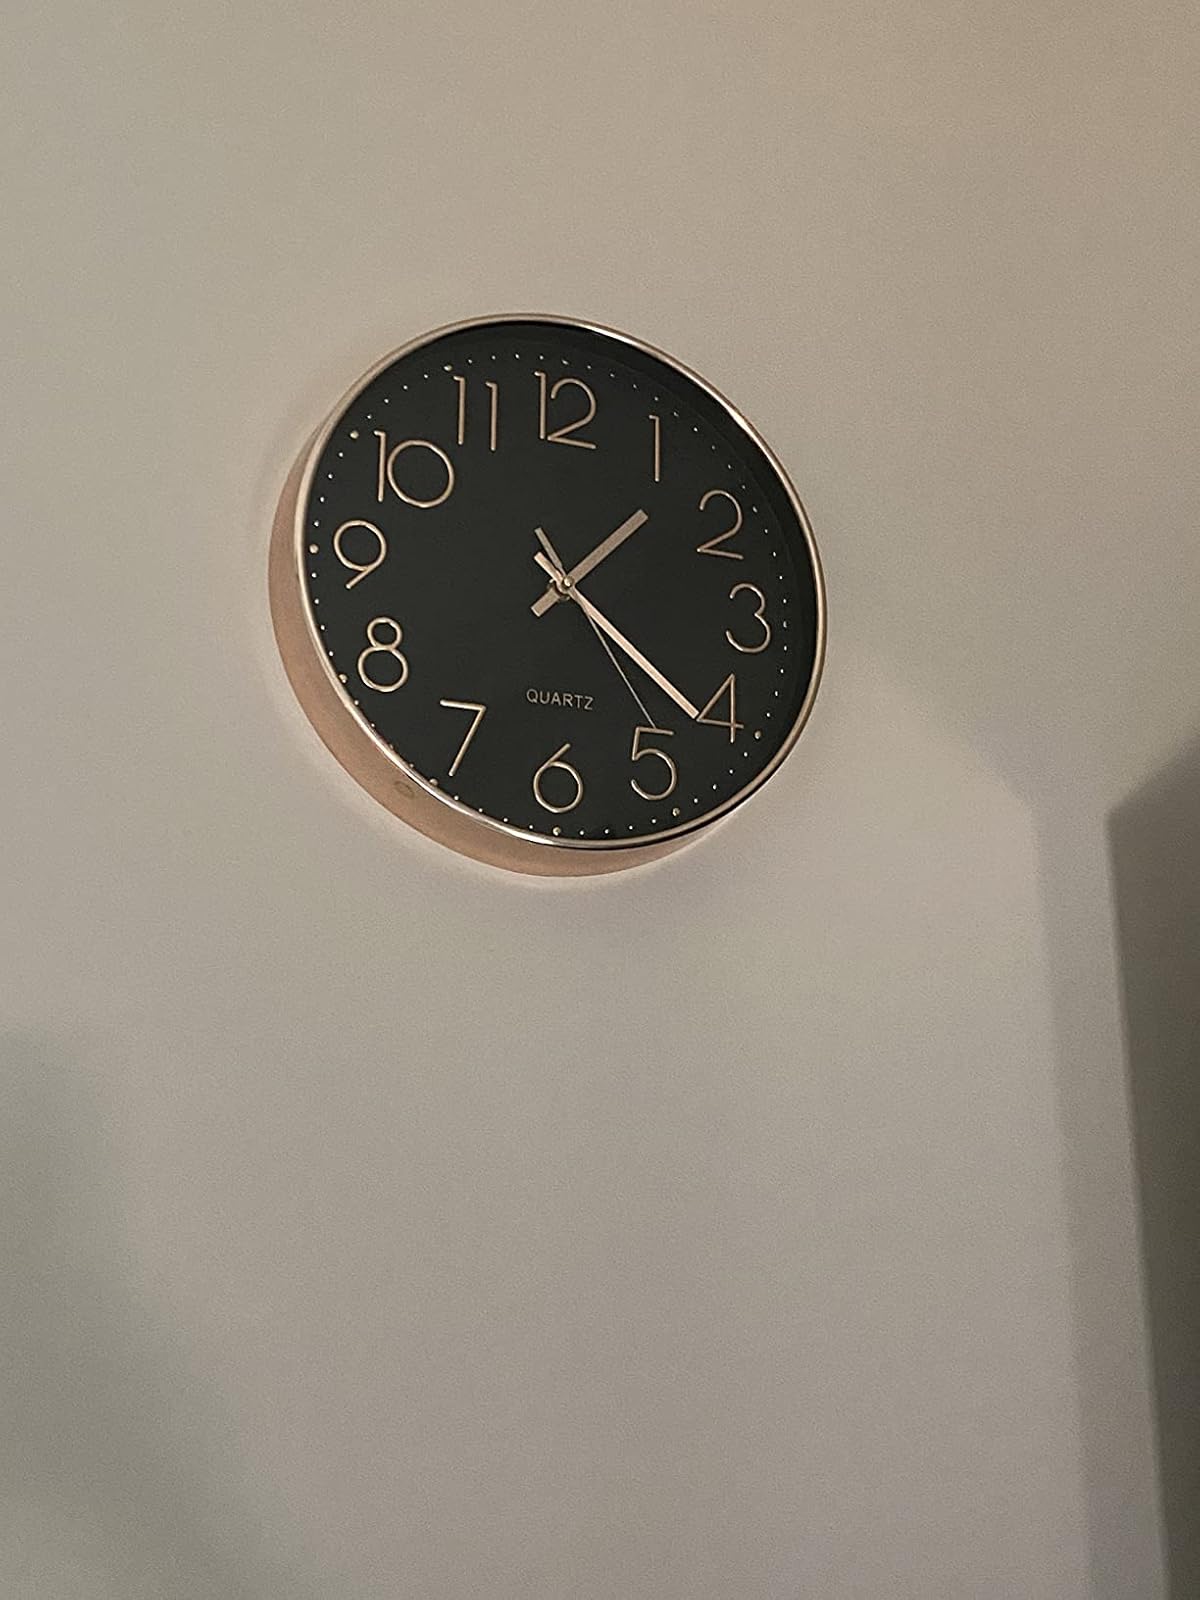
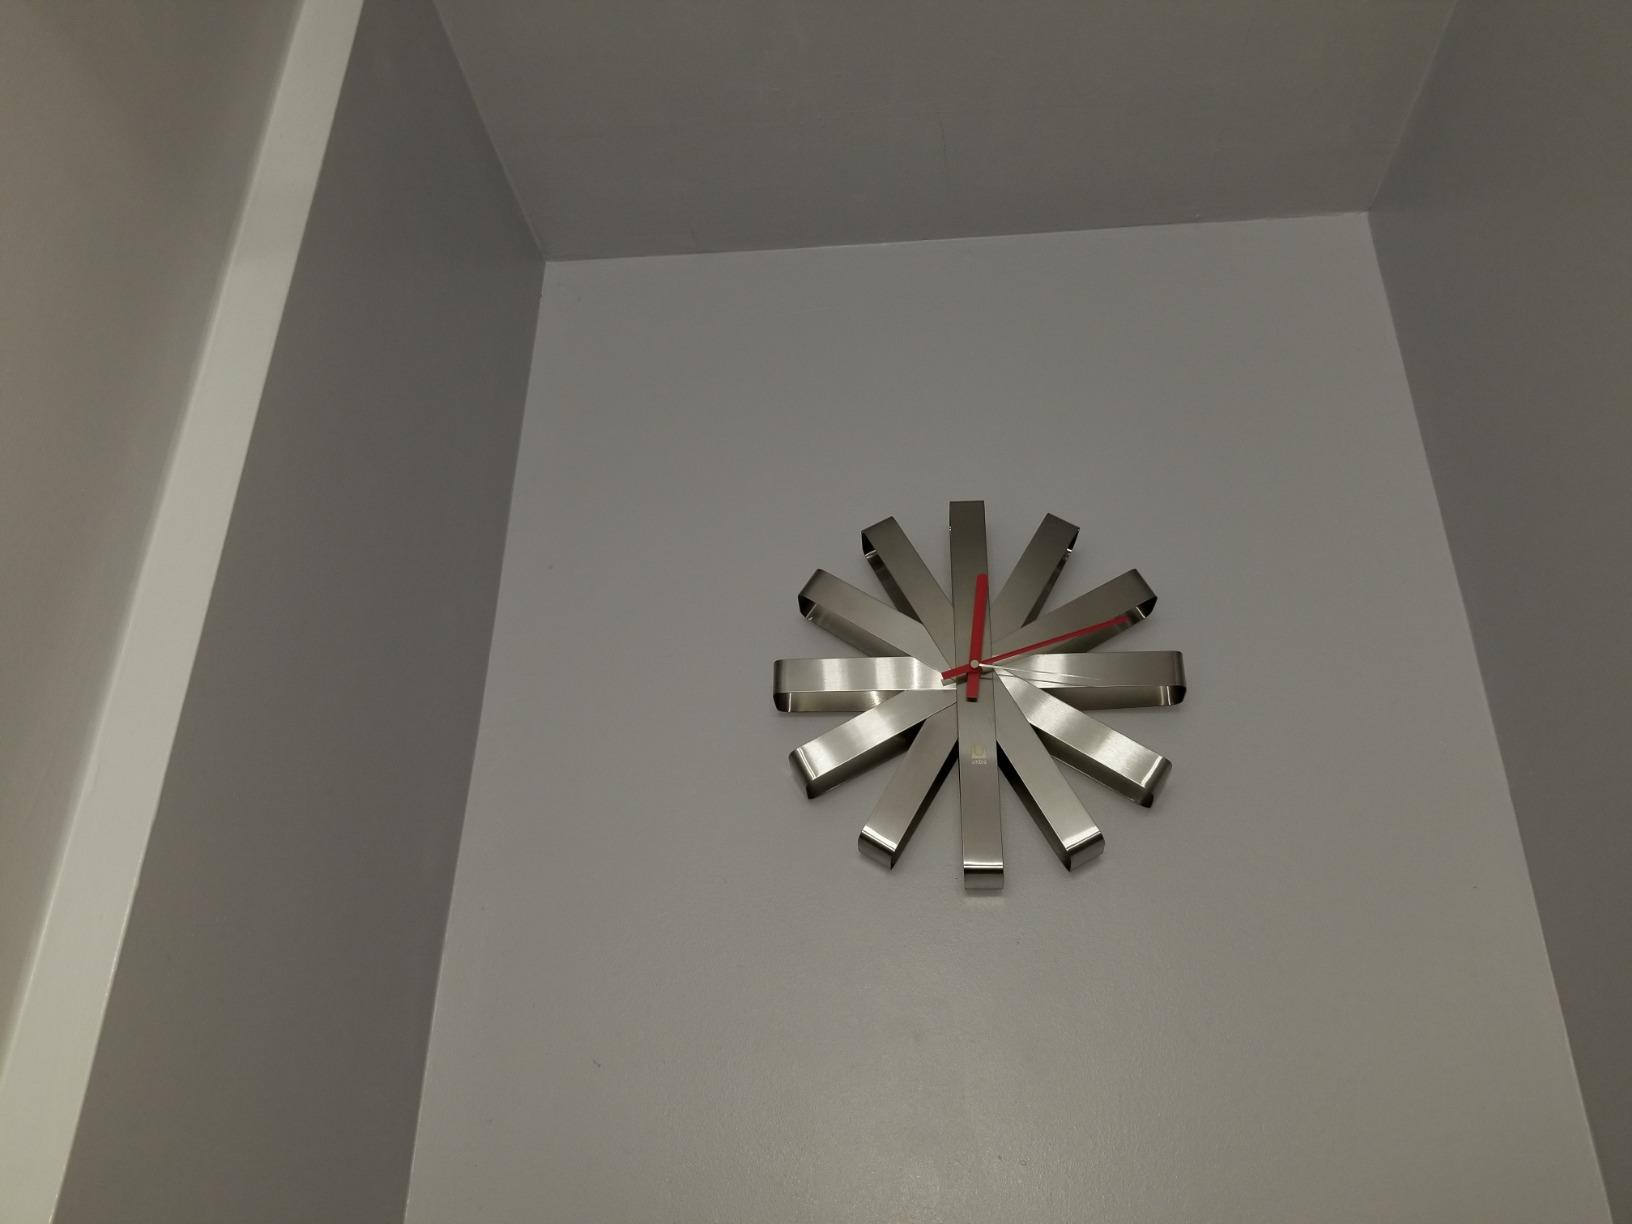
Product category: clock
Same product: no